Lionfish

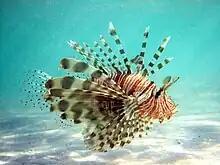

According to the National Oceanic and Atmospheric Administration, "lionfish have distinctive brown or maroon, and white stripes or bands covering the head and body. They have fleshy tentacles above their eyes and below the mouth; fan-like pectoral fins; long, separated dorsal spines; 13 dorsal spines; 10–11 dorsal soft rays; three anal spines; and six or seven anal soft rays. An adult lionfish can grow as large as 18 inches."